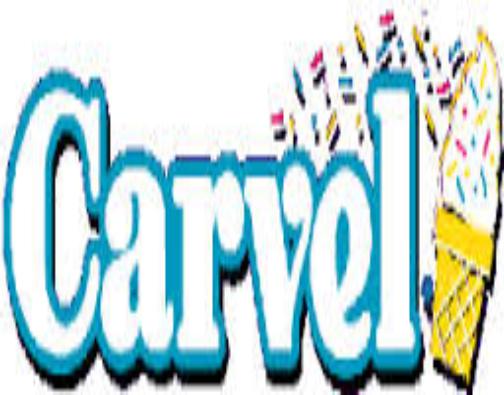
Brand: Carvel Ice Cream
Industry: Food